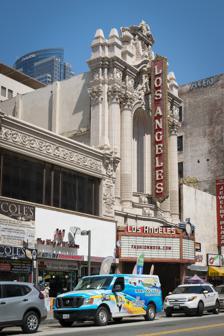
Building: Los Angeles Theatre
Country: United States of America
Year built: 1931
Movie theater in Los Angeles, California United States historic place Los Angeles Theatre U.S. Historic district Contributing property Los Angeles Historic-Cultural Monument No. 225 Los Angeles Theatre, 2017 Show map of the Los Angeles metropolitan area Show map of California Show map of the United States Location 615 S. Broadway Los Angeles, California Coordinates 34°2′47″N 118°15′9″W / 34.04639°N 118.25250°W / 34.04639; -118.25250 Architect S. Charles Lee S. Tilden Norton Architectural style French Baroque Part of Broadway Theater and Commercial District ( ID79000484 ) LAHCM No. 225 Significant dates Added to NRHP May 9, 1979 Designated LAHCM August 15, 1979 The Los Angeles Theatre is a 2,000-seat historic movie palace at 615 S. Broadway in the Jewelry District and Broadway Theater District in the historic core of Downtown Los Angeles . History This Los Angeles Theatre was constructed in late 1930 and early 1931. It was commissioned by H.L. Gumbiner, an independent film exhibitor from Chicago , who also built the nearby Tower Theatre . Designed by S. Charles Lee , and Samuel Tilden Norton , the theater features a French Baroque interior. With its grand central staircase and gold brocade drapes, it has for many years been considered to be among the city's most lavish landmarks. The opulent interior is said to have been modeled after the Hall of Mirrors in Versailles . A crystal fountain stands at the top of the grand staircase, a restaurant and a ballroom were on the lower level. The theatre was built in less than six months. In August 1930 there was only an excavated hole in the ground, and in January 1931 the theatre had its grand opening. Lee speeded construction by having the plaster ornamentation fabricated off-site and then brought to the building and fit together like a jigsaw puzzle. Most other theatres of the day had their decorative plaster molded and finished in place, with artisans working on scaffolding Charlie Chaplin helped fund the completion so that it would be ready to open with the premiere of his film City Lights in January 1931. It was the last such movie palace built on Broadway , as the area began to feel the effects of the Depression and faced competition from Hollywood Blvd. as the "Great White Way of the West". Attendance was strong through World War II , when many factory workers would see shows before and after their shifts. With the postwar suburbanization of Los Angeles, attendance declined throughout the later decades of the 20th century. After closing its doors to the public in 1994, the Los Angeles has sat vacant for many years, although it can be rented as a venue for special events. The theater is listed on the National Register of Historic Places . The Los Angeles is used most often today as a location for filming, and is frequently seen in commercials, television shows, and feature films. It has been featured in Funny Lady (1975); New York, New York (1977); Gattaca (1997); Man on the Moon (1999); Charlie's Angels (2000) and its sequel, Charlie's Angels: Full Throttle (2003); The Lords of Salem (2012); the AMC series Mad Men ; among many other films. The theatre was used in the back drop on the set of The Tonight Show with Jay Leno , and seen in the music video for " Spiderwebs " by No Doubt , " Heartbreaker " by Mariah Carey (1999), " Jaded " by Aerosmith (2000), " Shake It " by Metro Station (2008), " Moves Like Jagger " by Maroon 5 and Christina Aguilera (2011), " Safe and Sound " by Capital Cities " (2013),  " Delicate " by Taylor Swift (2018), " Black Swan " by BTS (2020), " 2U " by Kang Daniel (2020), " Ghost Story " by Carrie Underwood (2022) and " Middle of the Night " by Elley Duhé (2022). In 2004, the theatre housed the multi layered theatre production "Alma" (about Alma Mahler-Werfel ) by Joshua Sobol , directed by Paulus Manker . The theatre's façade and marquee design was used as the inspiration for that of the Hyperion Theater at Disney California Adventure in Anaheim . See also Million Dollar Theater Orpheum Theatre (Los Angeles) Tower Theatre List of Los Angeles Historic-Cultural Monuments in Downtown Los Angeles List of contributing properties in the Broadway Theater and Commercial District References